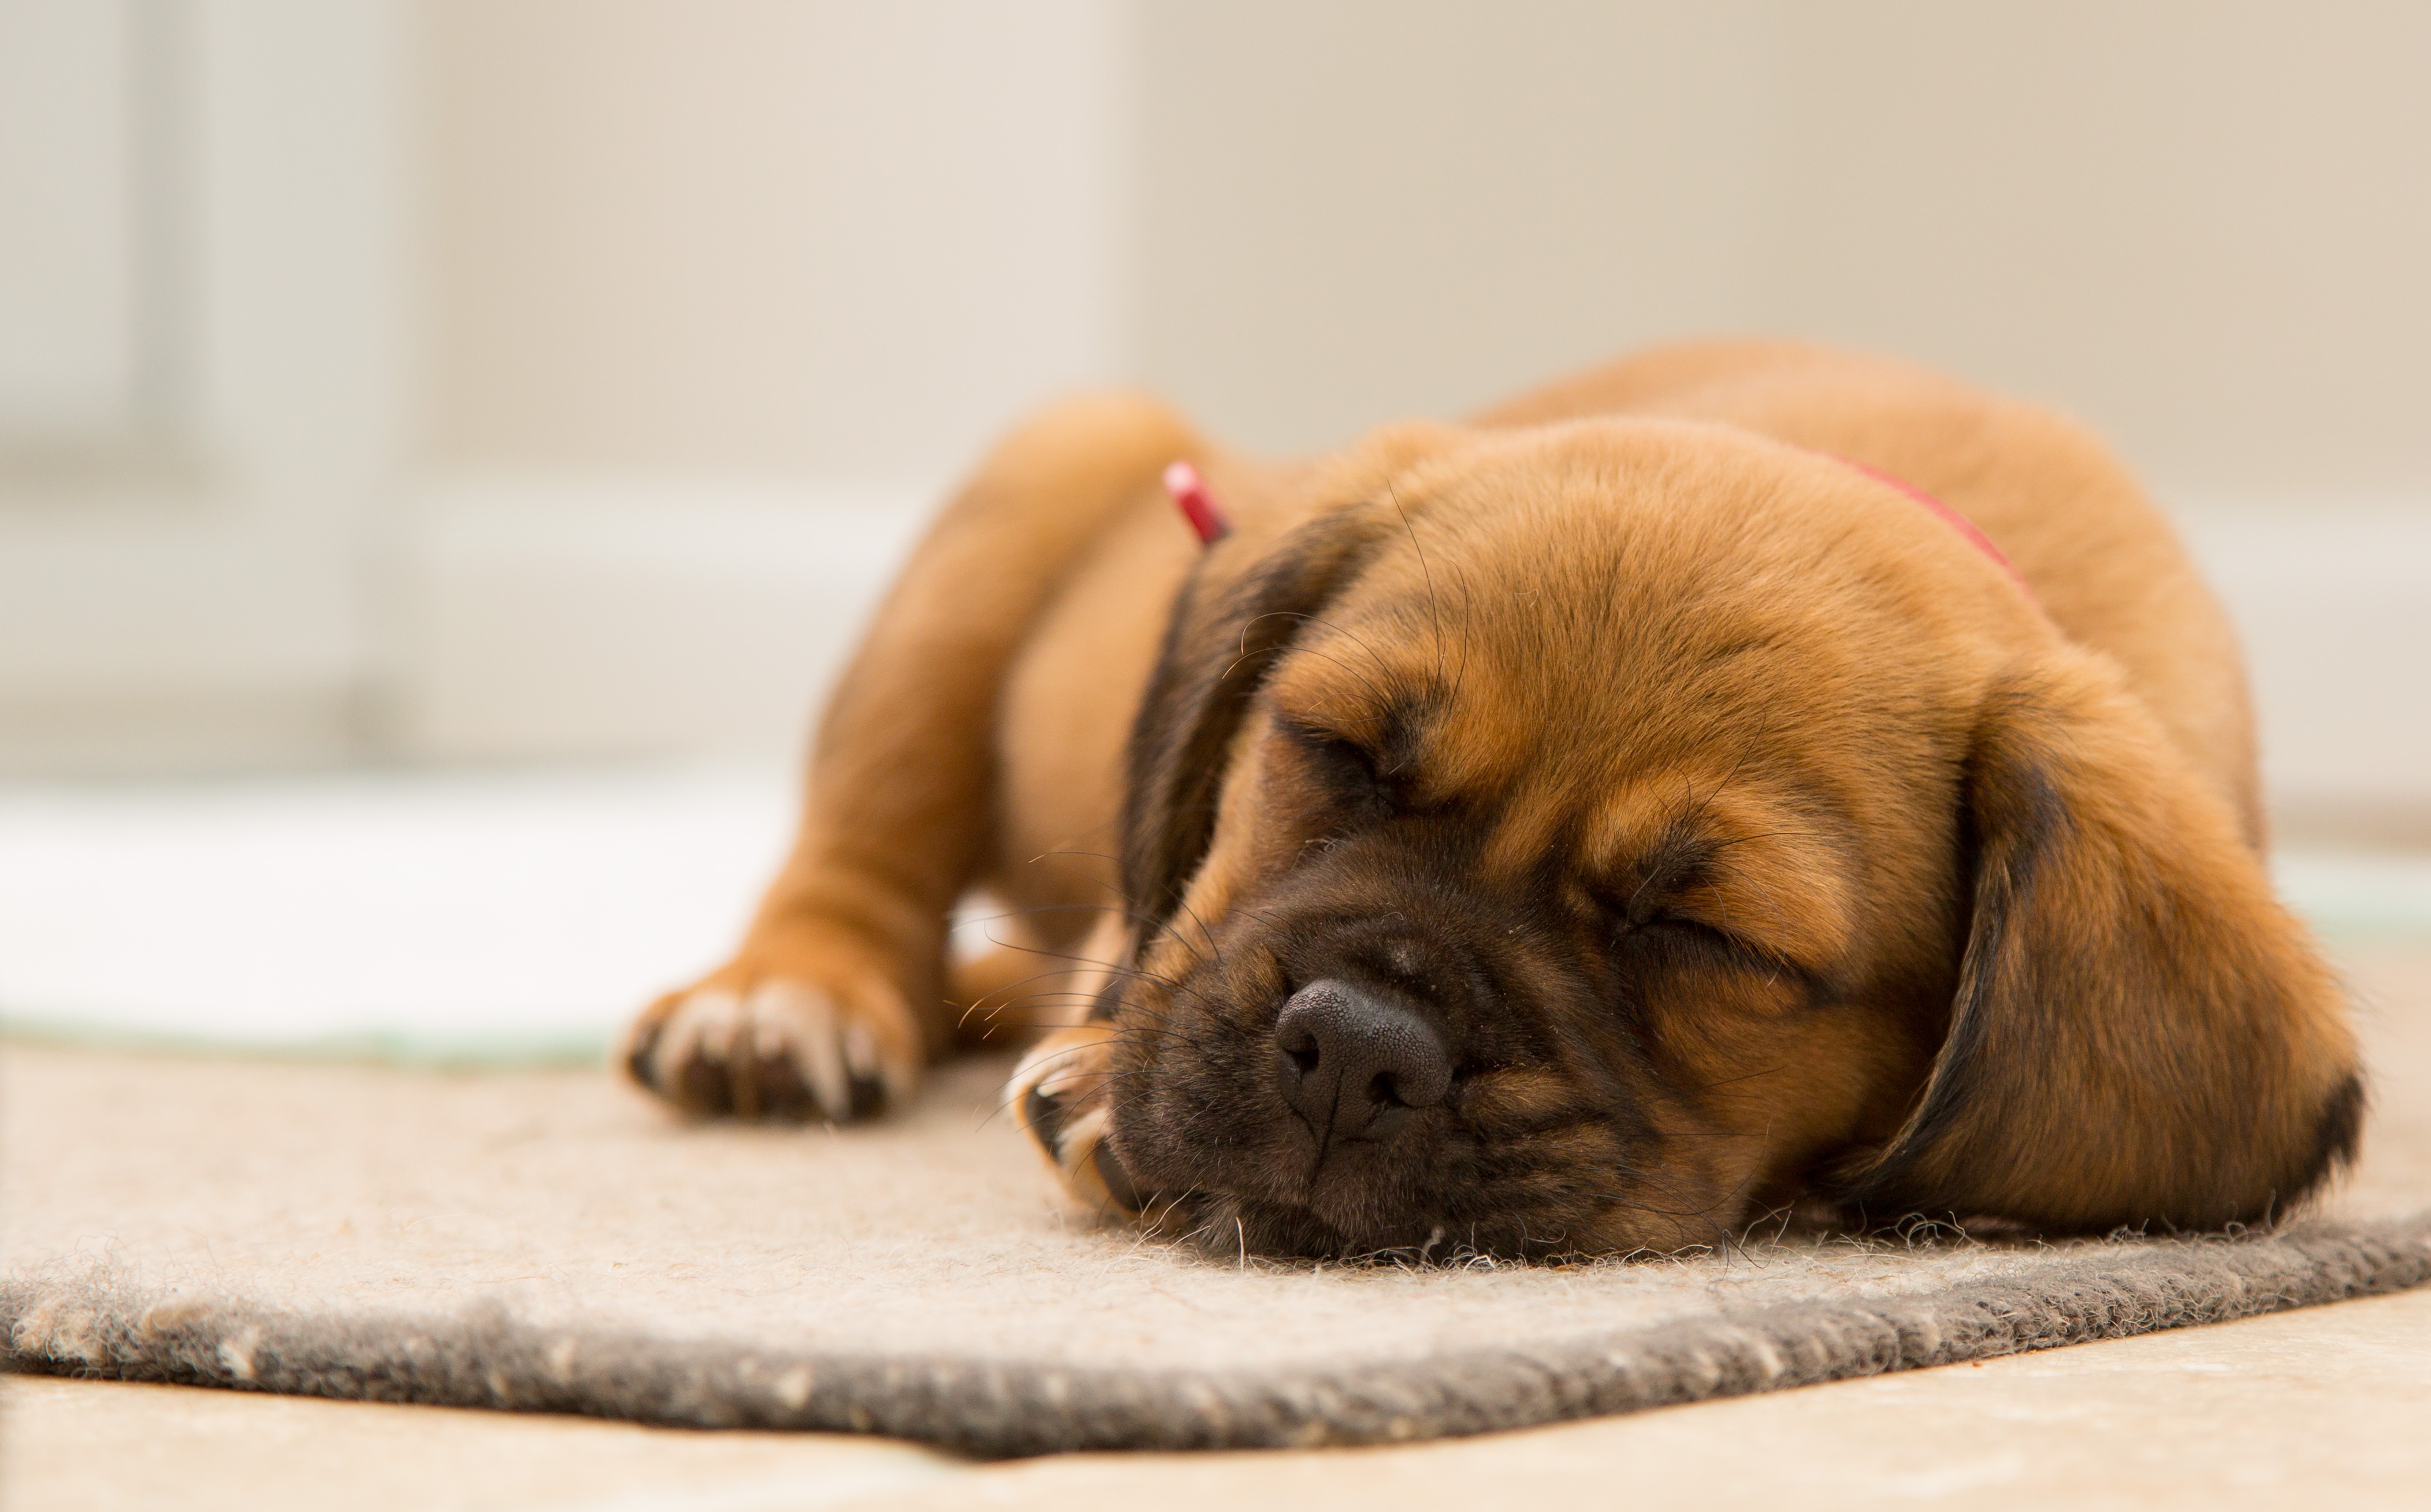
puppy, dog, animal, cute, pet, sleeping, mammal, vertebrate, dog breed, dog like mammal, dog breed group, dog crossbreeds, puggle